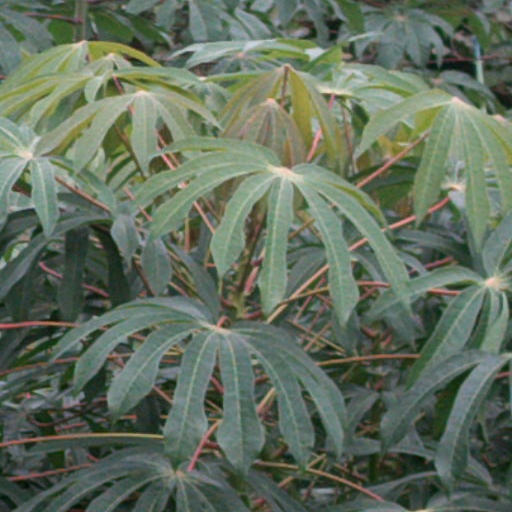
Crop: cassava